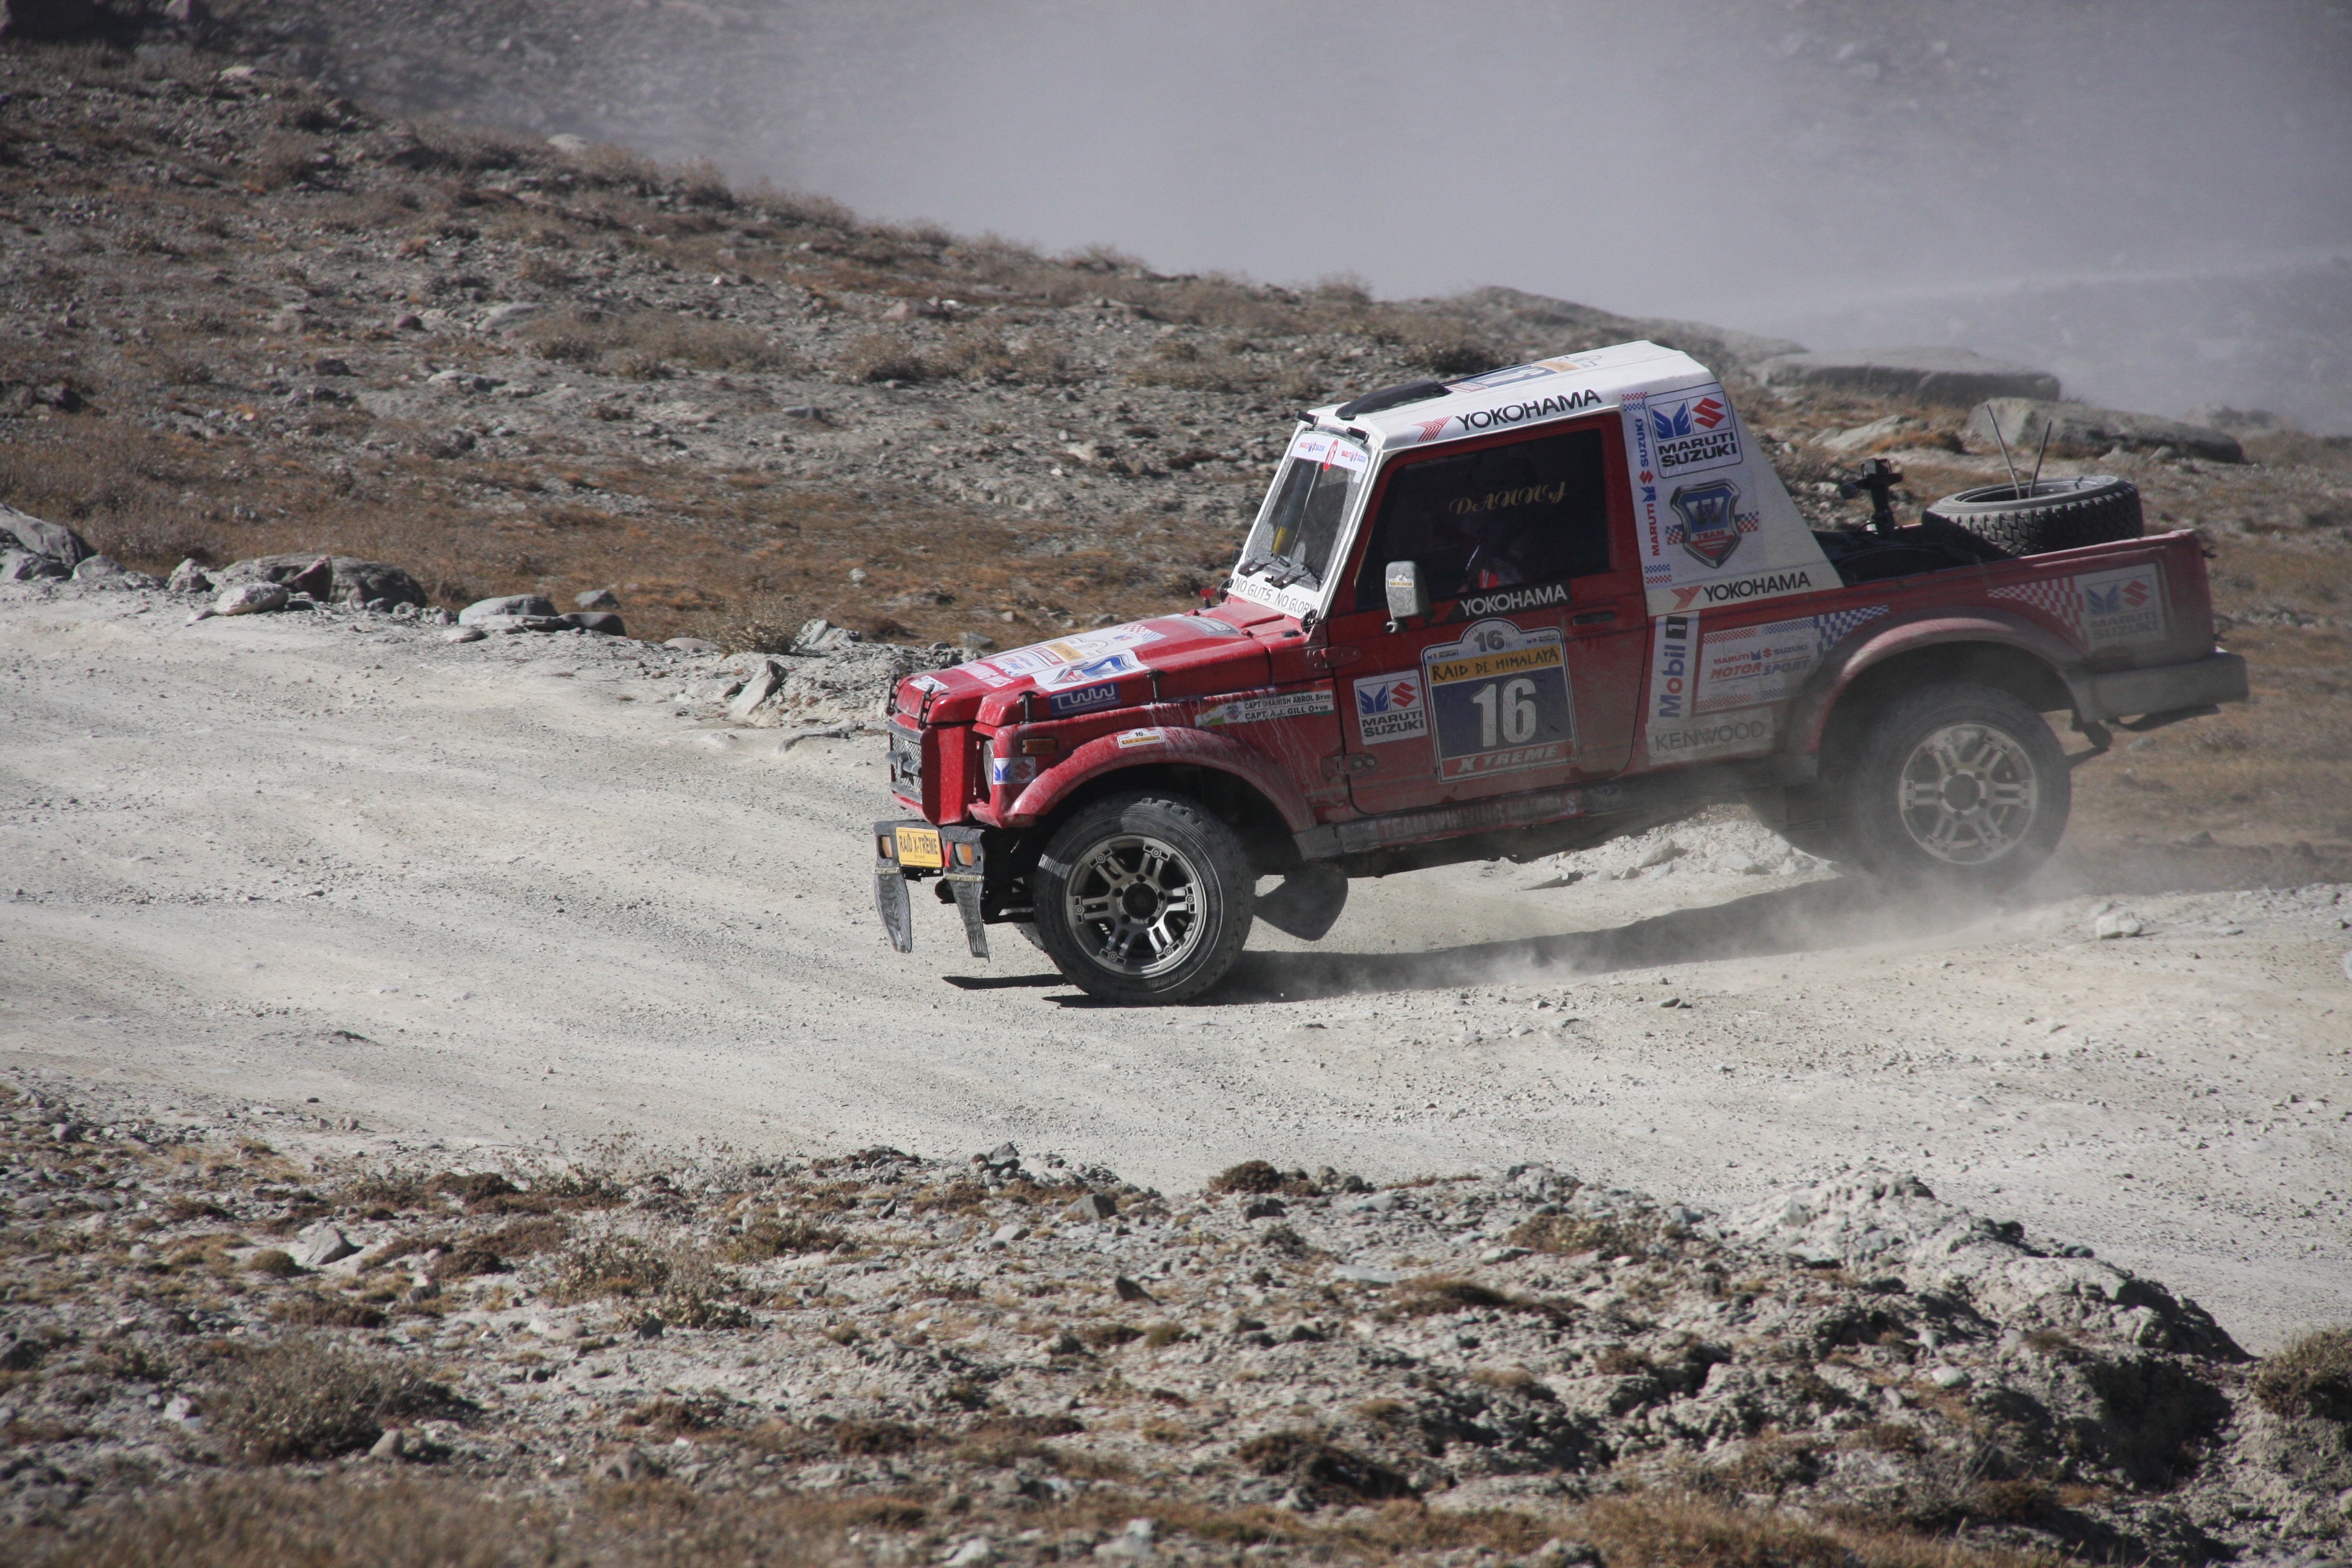
car, jeep, vehicle, mud, racing, off road vehicle, sport utility vehicle, land vehicle, auto racing, automobile make, off roading, compact sport utility vehicle, off road racing, rally raid